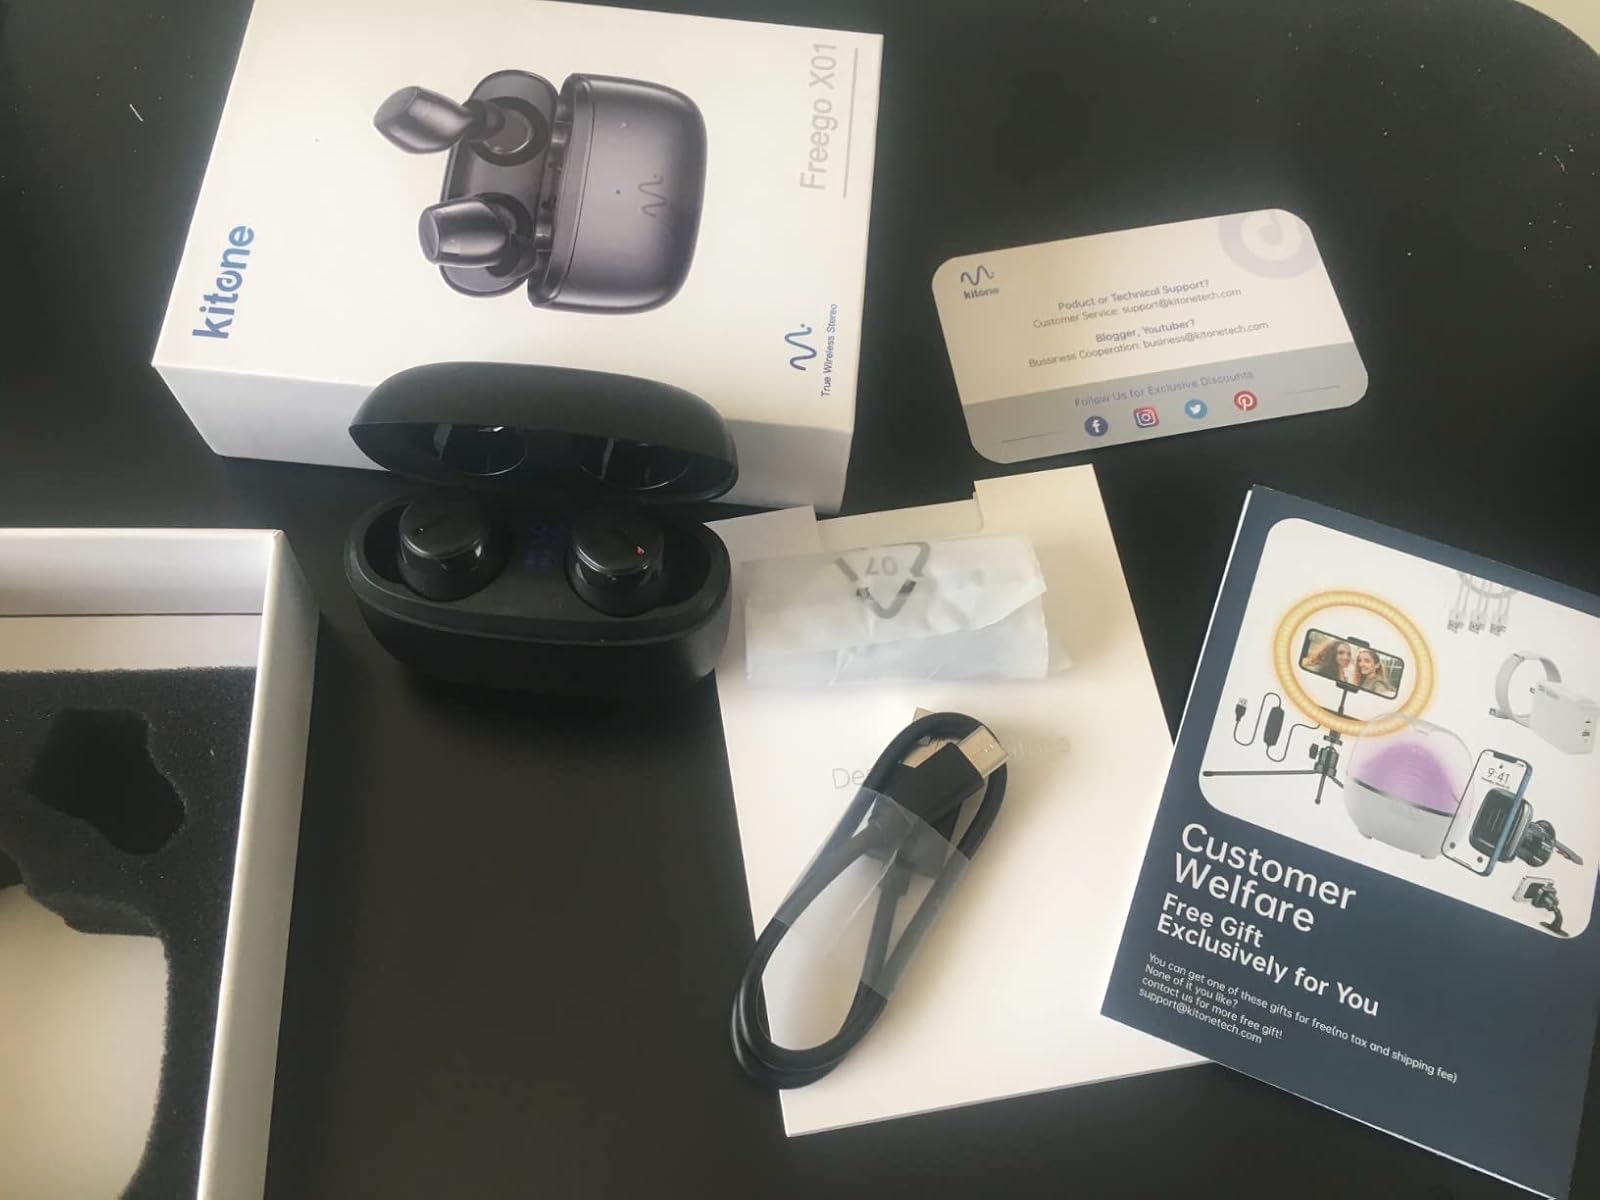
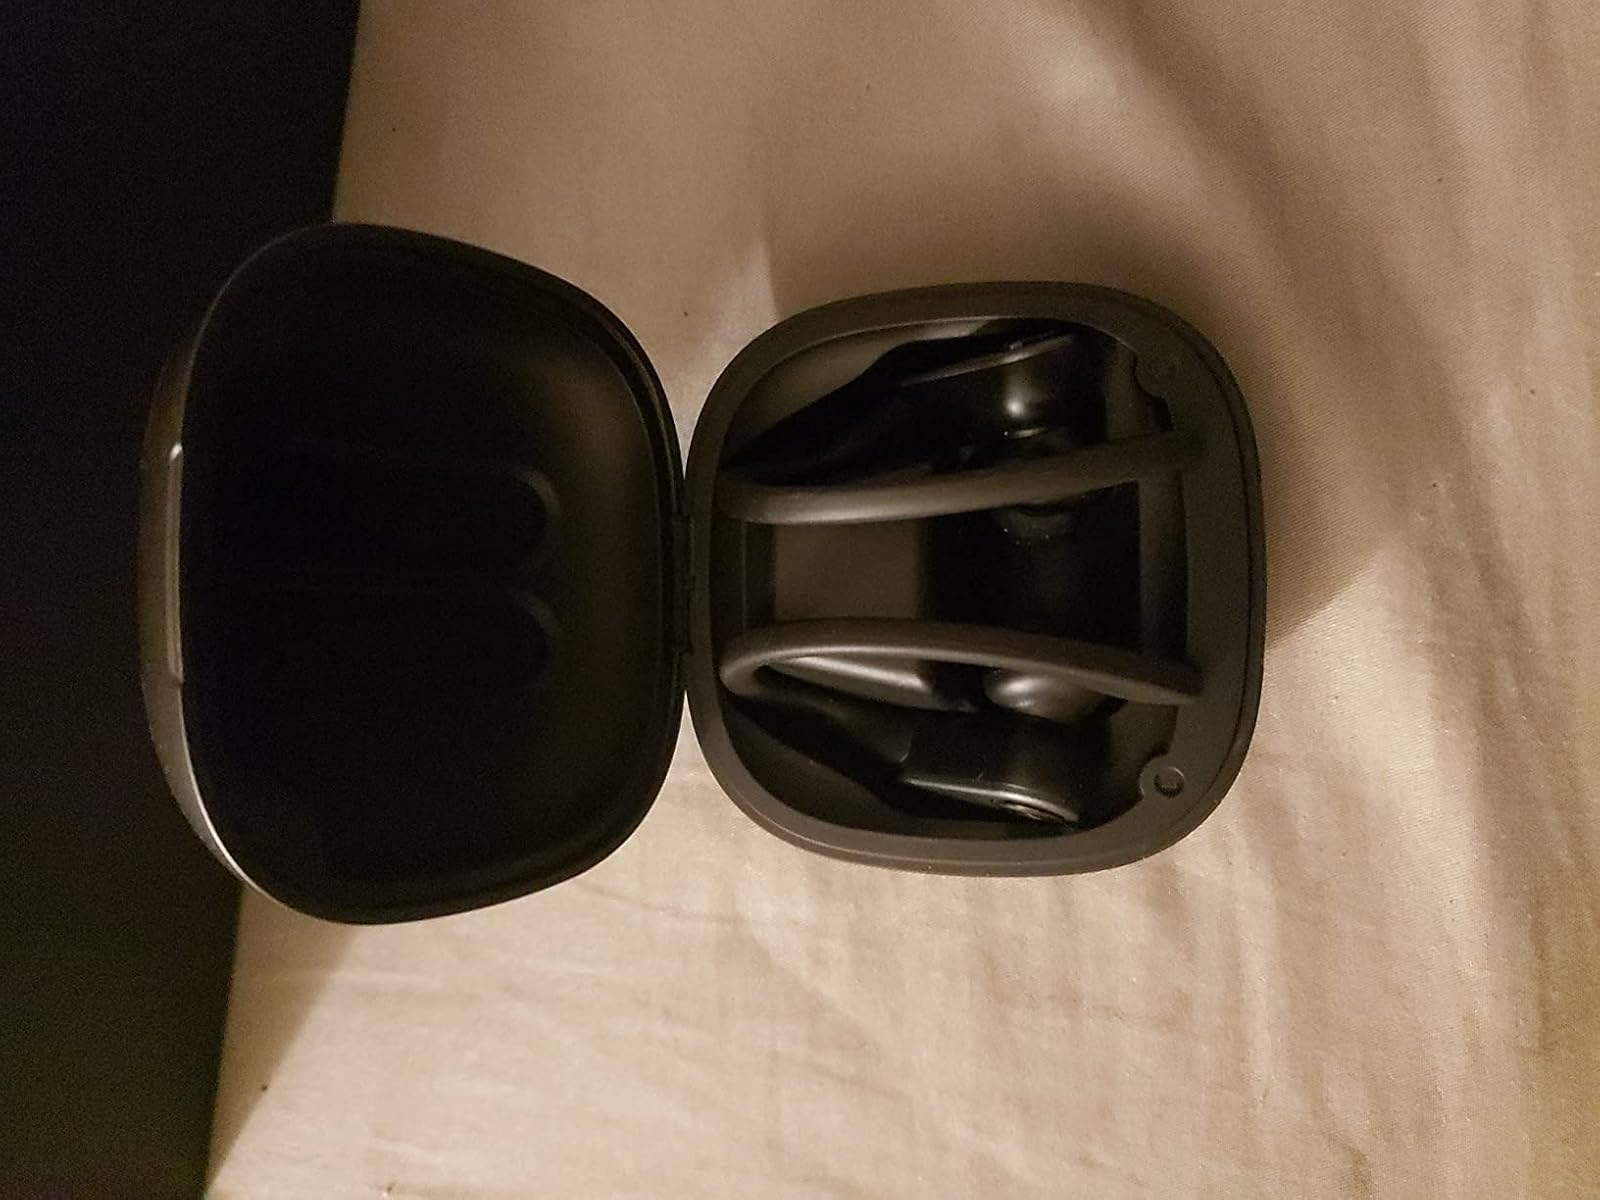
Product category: earbuds
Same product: no